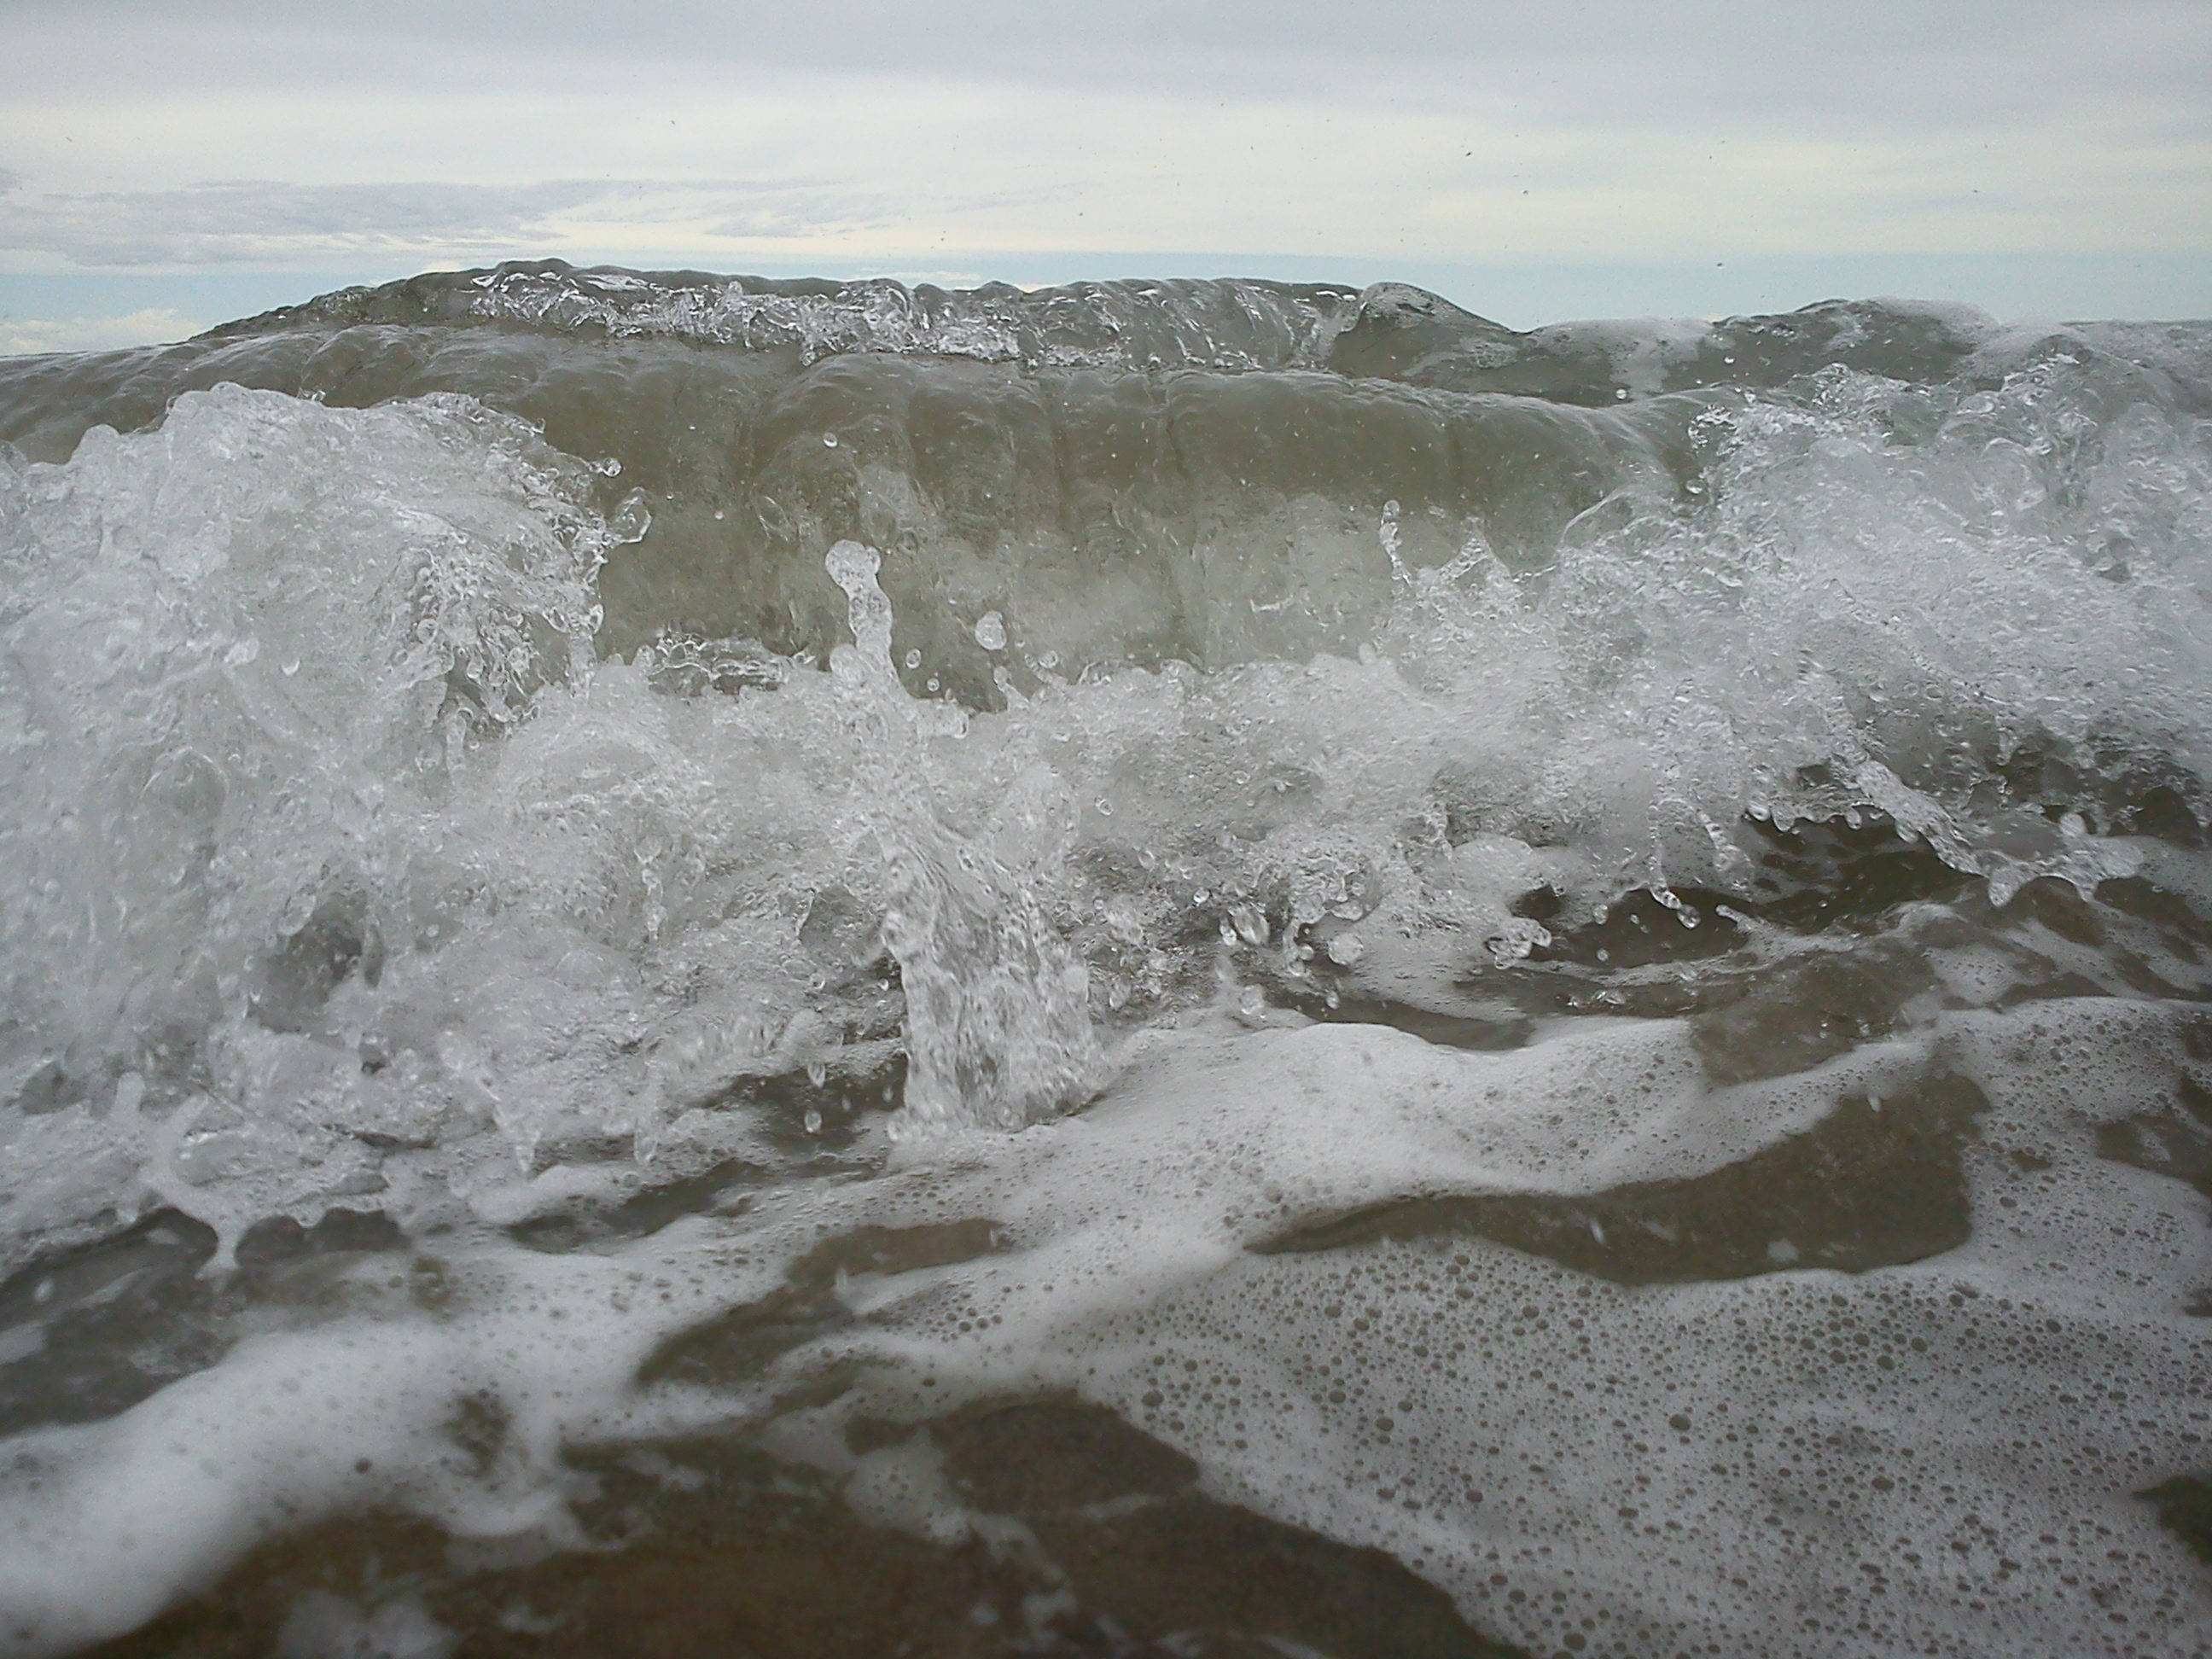
beach, sea, coast, water, rock, ocean, snow, winter, shore, wave, wind, foam, ice, spray, weather, rapid, body of water, freezing, inject, wave breaking, atmospheric phenomenon, wind wave